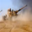
Label: tank